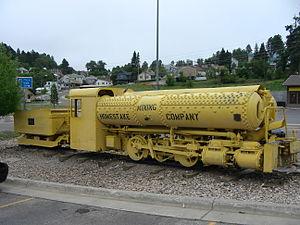
Une locomotive est un véhicule ferroviaire qui fournit l'énergie motrice d'un train. L'adjectif substantivé est originaire du latin loco - « venant d'un lieu », ablatif de « locus », lieu - et du latin médiéval motivus, « qui provoque le mouvement ». Les machines à vapeur loco-motrices ont remplacé les machines à vapeur stationnaires chargées de faire remonter les trains de wagons de marchandises ou de voitures de voyageurs sur les plans inclinés des premières voies ferrées. Celles-ci complétaient la traction hippomobile sur les parties des voies sans déclivité, d'abord dans puis hors des mines, tandis que certains trains avançaient par gravité par exemple pour descendre le charbon des sorties des mines vers les canaux.